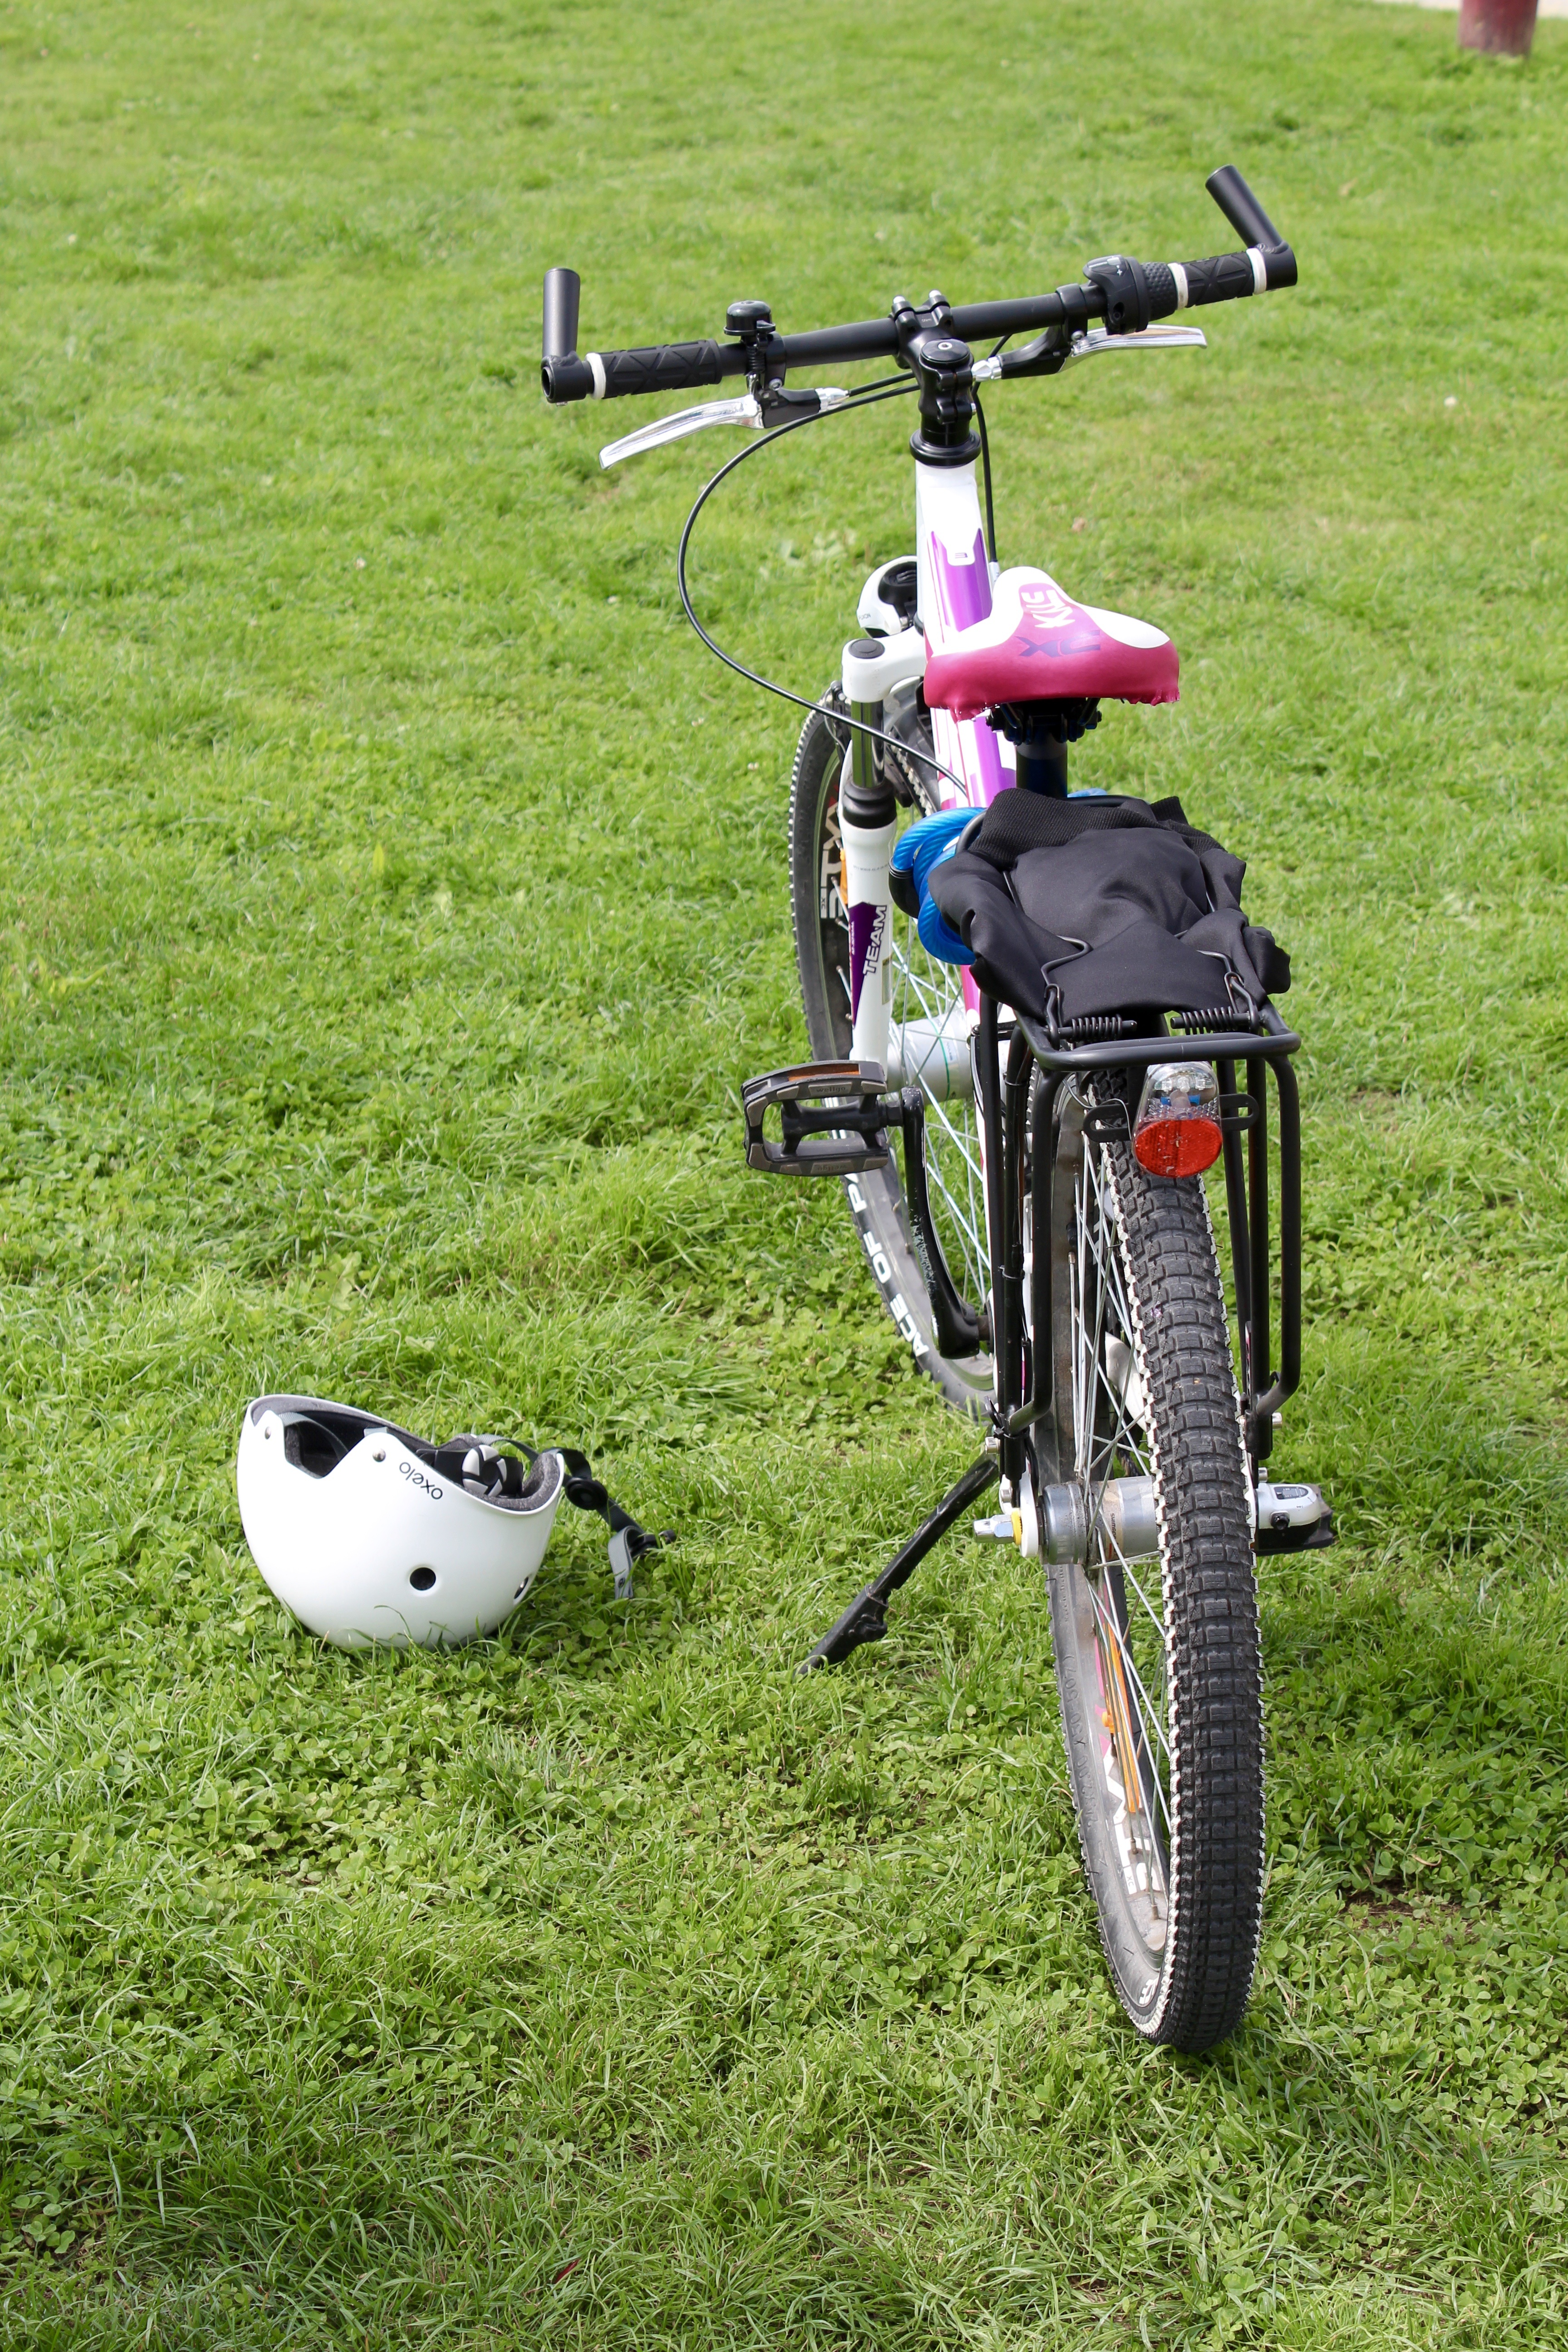
grass, sport, lawn, wheel, bicycle, bike, vehicle, sports equipment, mountain bike, cycling, racing, helm, bicycle helmet, endurance sports